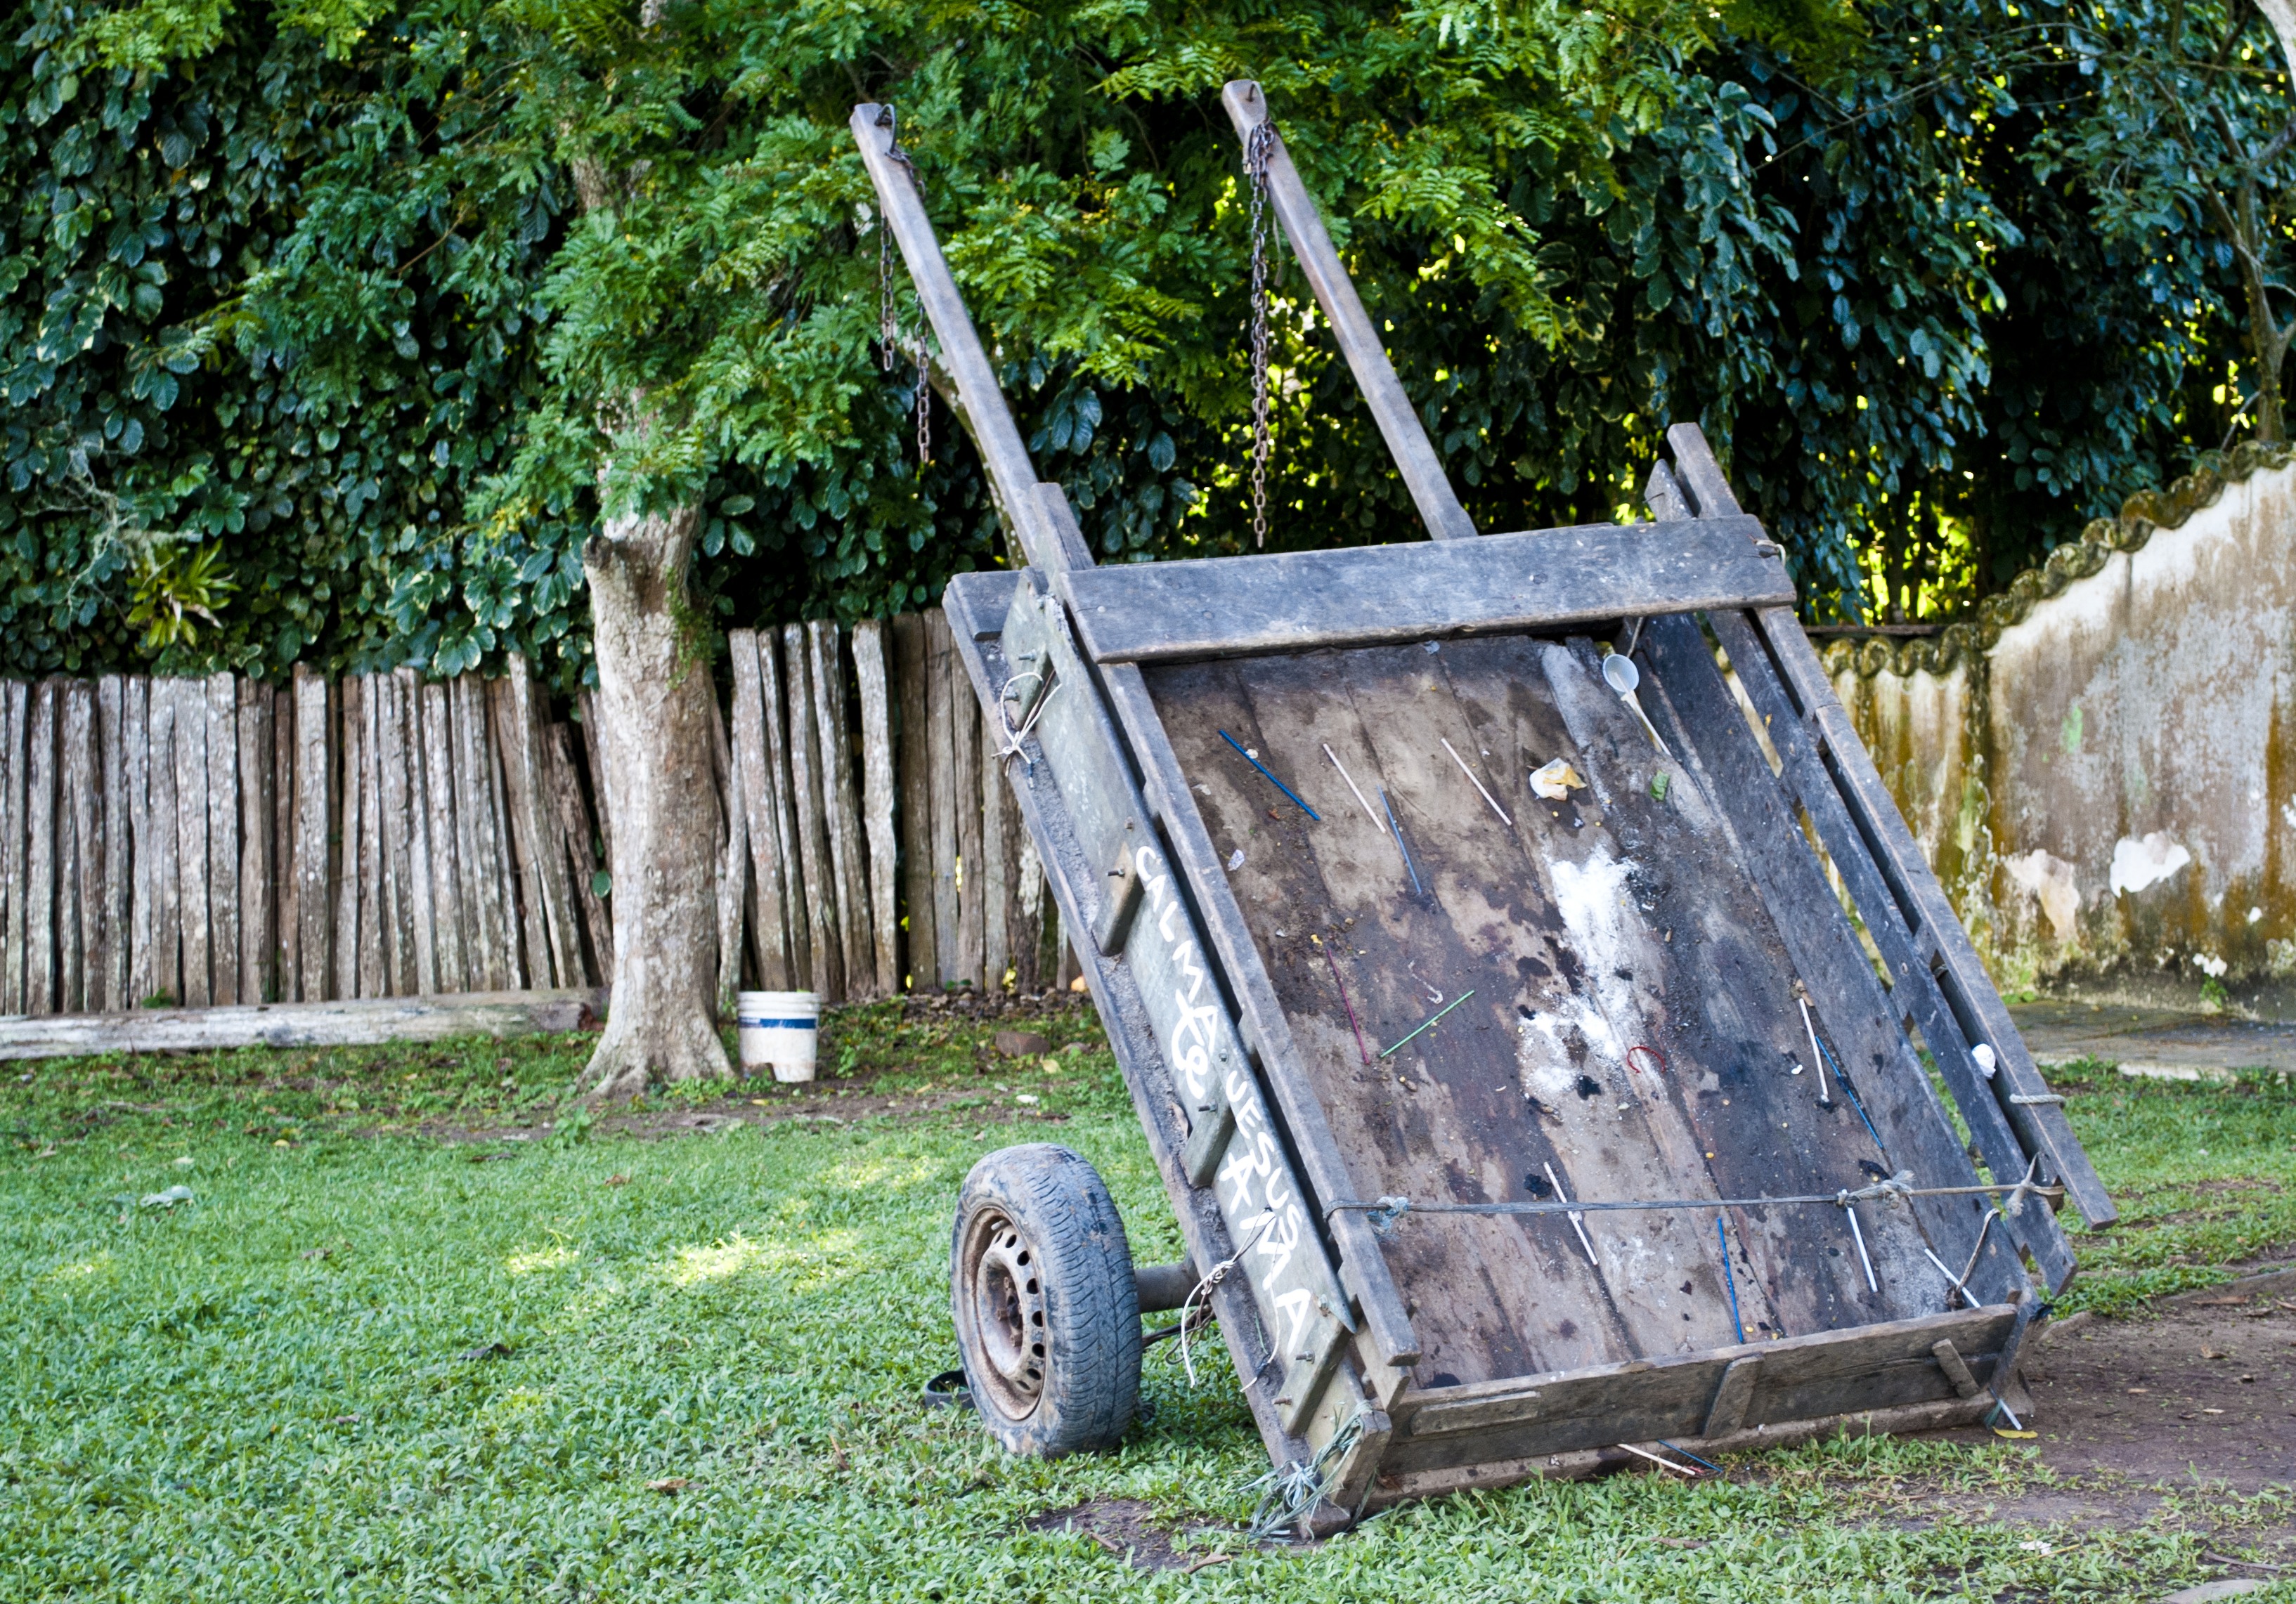
grass, lawn, wagon, shed, recreation, rural, backyard, agriculture, garden, swing, playground, cowboy, yard, man made object, outdoor recreation, outdoor structure, outdoor play equipment